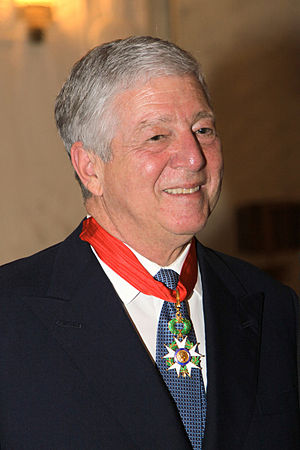
Alexander af Jugoslavien
Hans Kongelige Højhed Kronprins Alexander af Jugoslavien er eneste søn og arving efter den sidste jugoslaviske konge Peter 2. af Jugoslavien og Alexandra af Grækenland. Da Jugoslavien efter opløsningen i dag forstås som staten Serbien, benytter han dog oftere titel som kronprins af Serbien.